History of civil rights in the United States

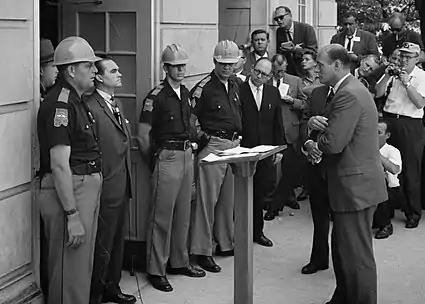
Alabama governor George Wallace tried to block desegregation at the University of Alabama and is confronted by U.S. Deputy Attorney General Nicholas Katzenbach in 1963.

Attorney General Robert F. Kennedy sent in a force of U.S. Marshals and deputized U.S. Border Patrol agents and Federal Bureau of Prisons officers. On September 30, 1962, Meredith entered the campus under their escort. Students and other whites began rioting that evening, throwing rocks and firing on the federal agents guarding Meredith at Lyceum Hall. Rioters ended up killing two civilians, including a French journalist; 28 federal agents suffered gunshot wounds, and 160 others were injured. President John F. Kennedy sent U.S. Army and federalized Mississippi National Guard forces to the campus to quell the riot. Meredith began classes the day after the troops arrived.